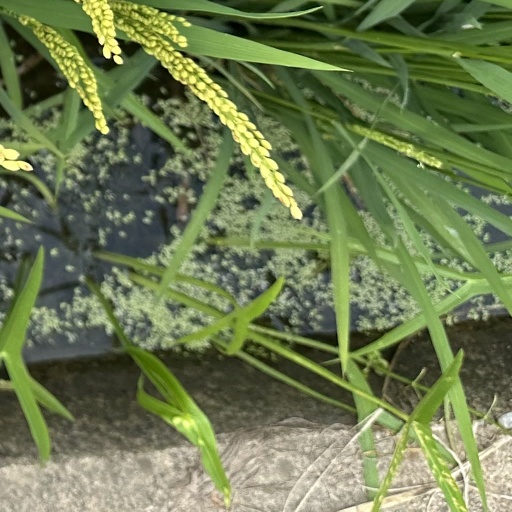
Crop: rice